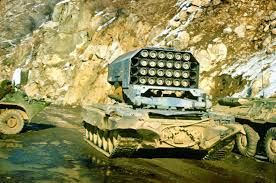
Label: TOS-1